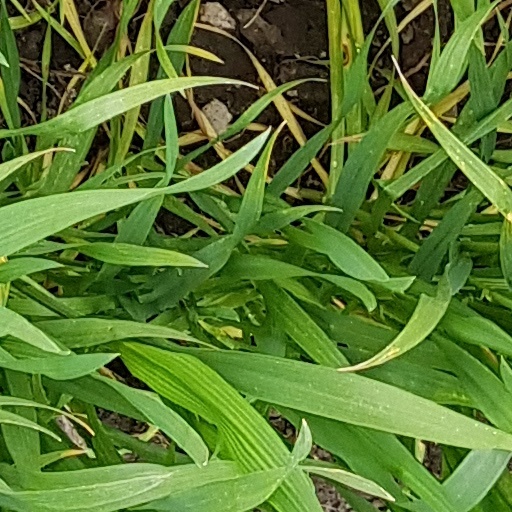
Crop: wheat